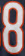
Number: 8